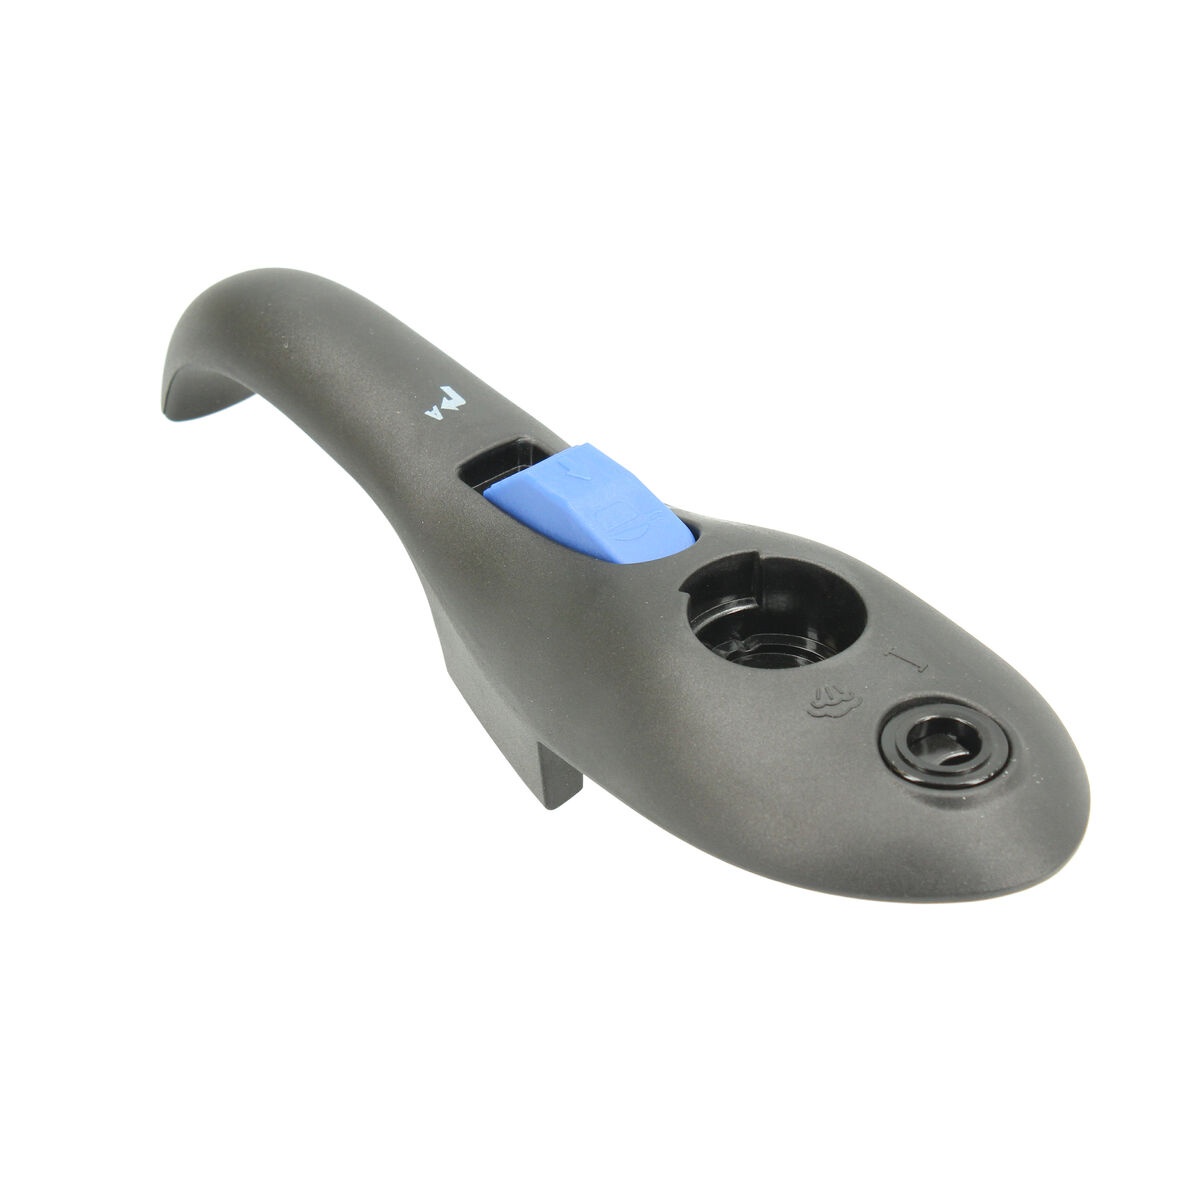
Ersatzgriff Magefesa Favorit 2013 Blau Topfdeckel
Wenn Sie bei der Einrichtung ihres Heims Wert auf Details legen und bei Produkten, die Ihnen das Leben leichter machen, auf dem letzten Stand sein möchten, dann kaufen Sie Ersatzgriff Magefesa Favorit 2013 Blau Topfdeckel zum besten Preis. Art: Griff Topfdeckel Ersatzteil Farbe: Blau
Brand: BigBuy Tools
Category: Hardware > Plumbing > Plumbing Fixture Hardware & Parts > Toilet & Bidet Accessories > Toilet Seat Lid Covers